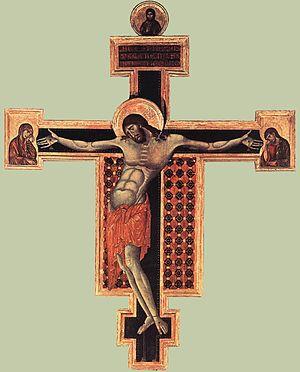
Resurrection: Died 1968 Born 1998 in Abbey Road est un album des Pretty Things sorti en 1999.